Transformers: Revenge of the Fallen

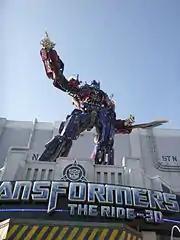
A statue of Optimus Prime at Universal Studios Florida

Before the release of "Transformers" (2007), Paramount Pictures began developing two sequels. Major hurdles for the film's initial production stages included the 2007–08 Writers Guild of America strike as well as the threat of strikes by other guilds. Prior to a potential Directors Guild of America strike, director Michael Bay began creating animatics of action sequences featuring characters rejected for the 2007 film. This would allow animators to complete sequences if the Directors Guild of America went on strike in July 2008, which ultimately did not happen. When asked about directing a sequel while promoting the first Transformers film, Bay said "you have your baby and you don't want someone else to take it".